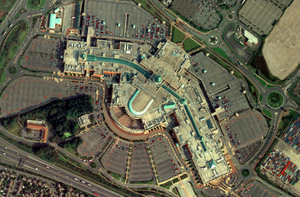
Le Trafford Centre est un centre commercial situé à Trafford, dans la banlieue ouest du Grand Manchester en Angleterre. Il fut inauguré le 10 septembre 1998 et c'est l'un des plus grands centres commerciaux du Royaume-Uni. Sa surface de vente est de 118 766 mètres carrés avec environ 280 magasins et services puis il dispose de 10 000 places de parking. Il est détenu par Peel Group et le directeur du centre est Mike Butterworth.